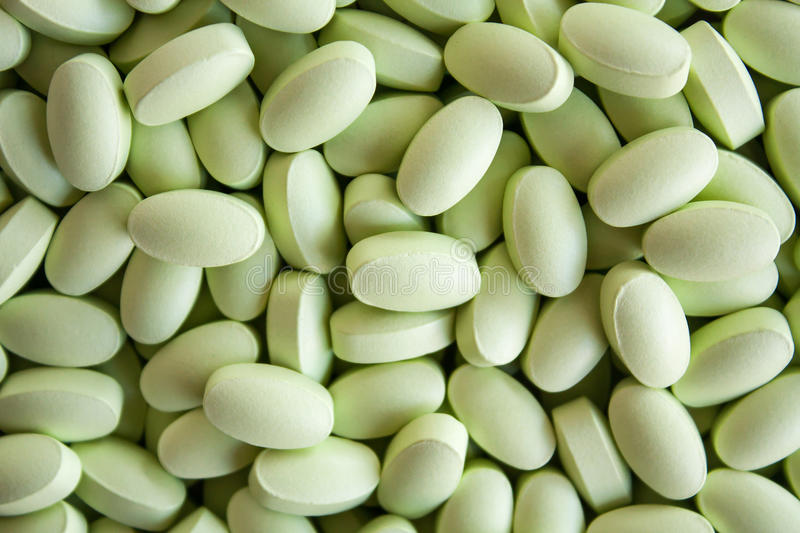
Label: plastic